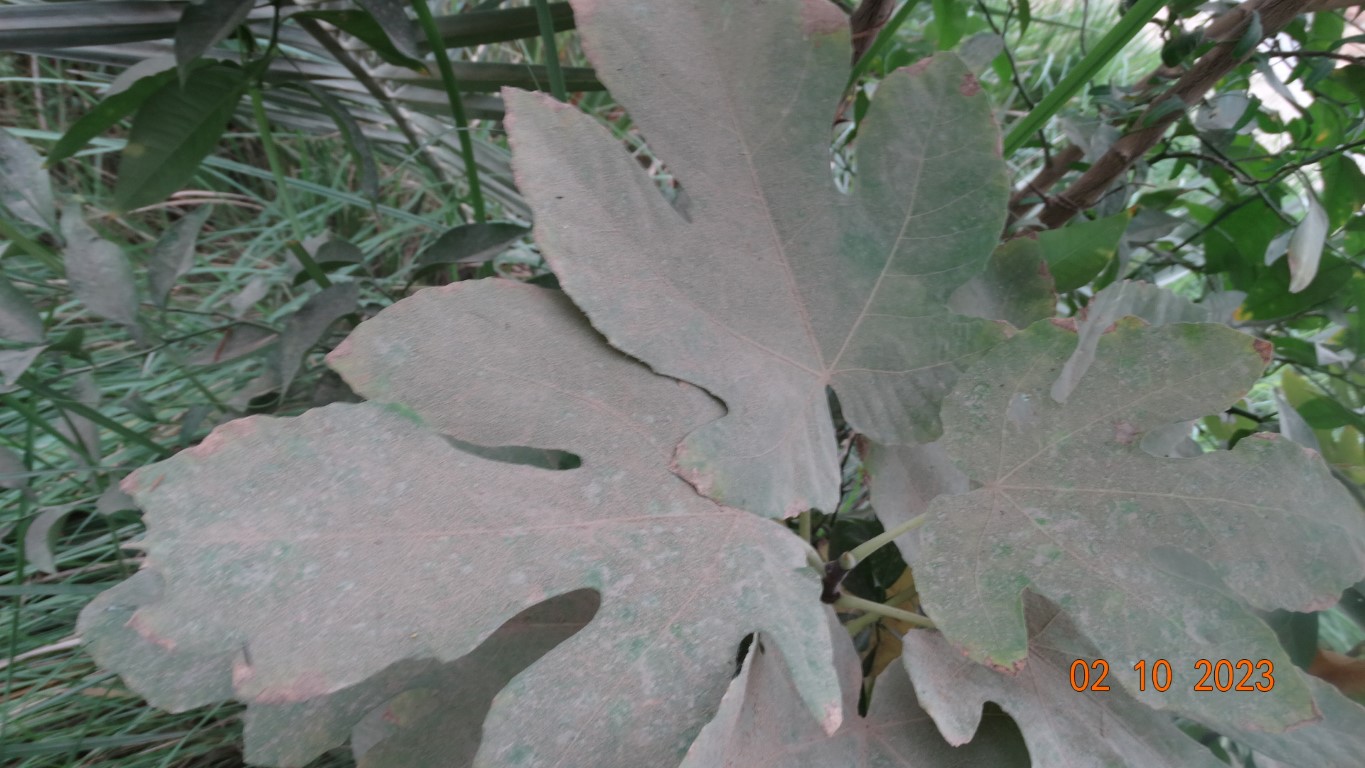
Label: healthy